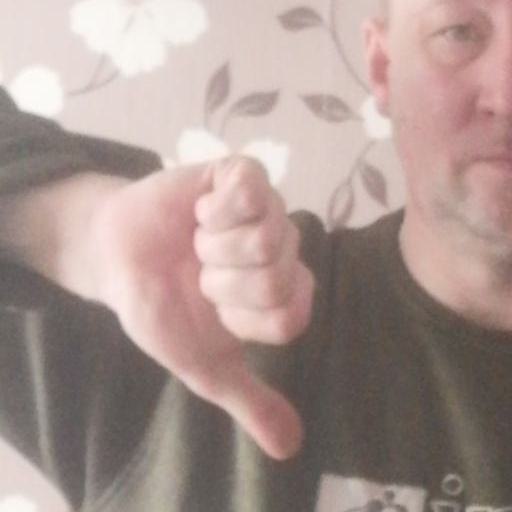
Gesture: dislike